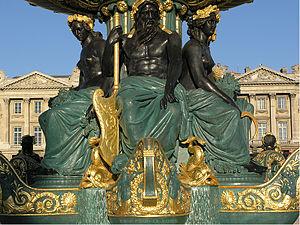
Fontaine de la place de la concorde
Jacques Ignace Hittorff est un architecte français d'origine allemande, né Jakob Ignaz Hittorff le 20 août 1792 à Cologne et mort le 25 mars 1867 à Paris 9ᵉ.